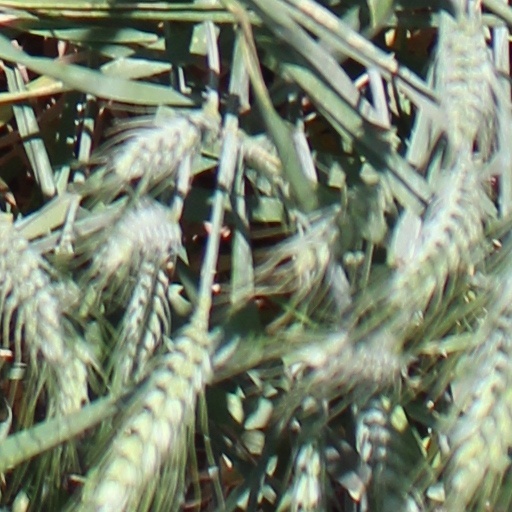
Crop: wheat